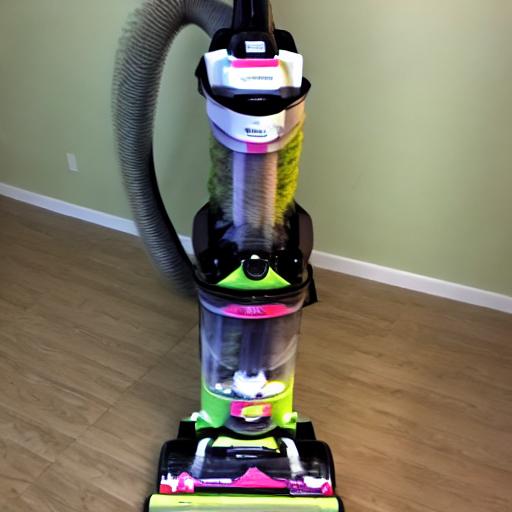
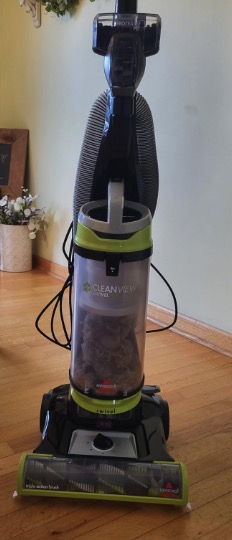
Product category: items_vacuum
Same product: no